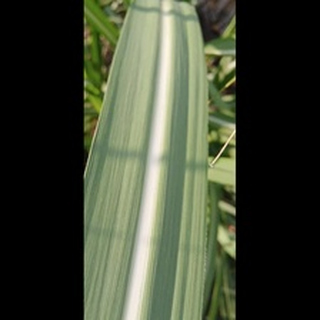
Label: healthy_sugarcane